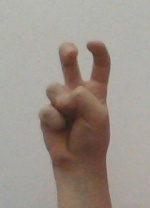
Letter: toot